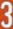
Number: 3